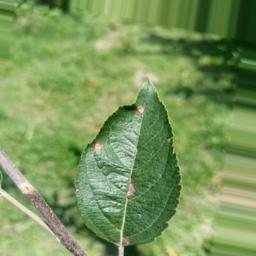
Label: Alternaria